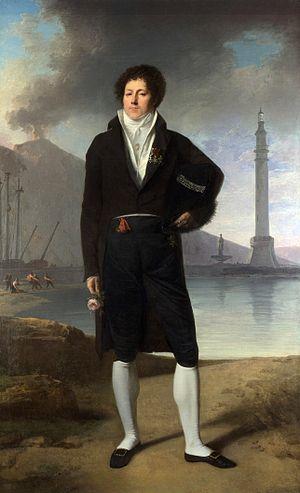
Joseph Forlenze, précisément Giuseppe Nicolò Leonardo Biagio Forlenza est un médecin italien de la fin du XVIIIᵉ et du début du XIXᵉ siècle, spécialiste en ophtalmologie, qui lui doit tant de progrès.